E. J. Drayton

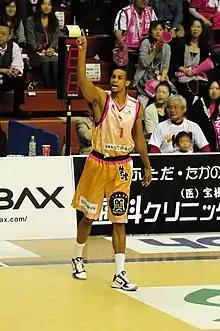
Drayton at Akita Municipal Gymnasium

E. J. Drayton (born December 13, 1982) is an American former professional basketball player for the Akita Northern Happinets of the Japanese bj league.